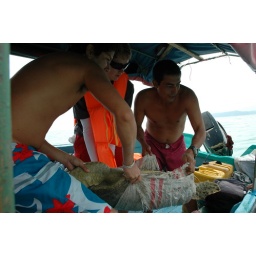
Matt and the boys heaving the turtle over the side of the boat